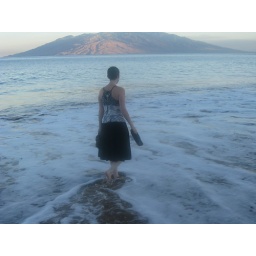
standing in the water